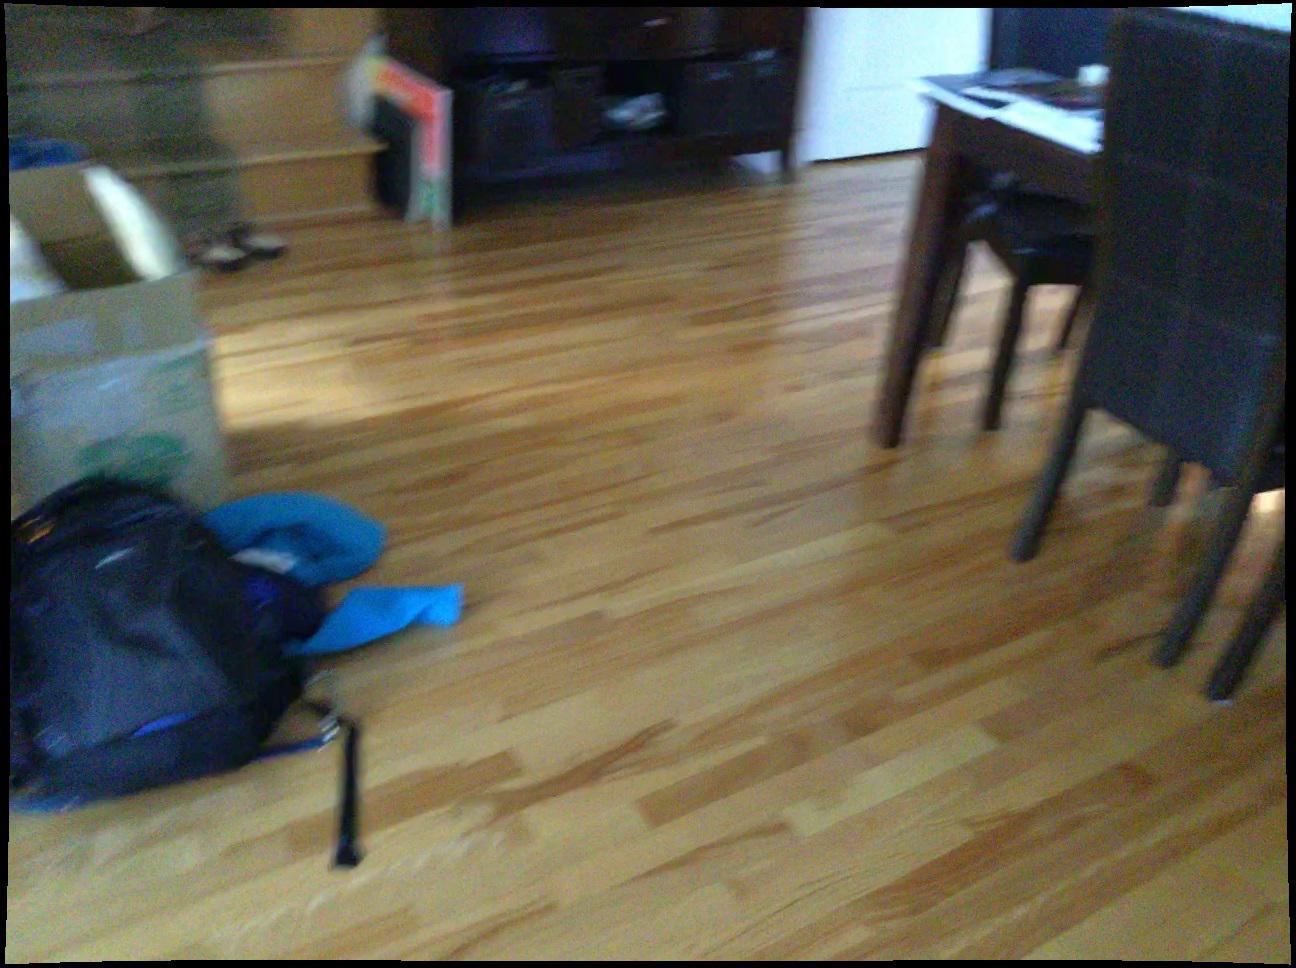
Question: In the image, there is the jacket. Pinpoint several points within the vacant space situated right of the jacket from the camera's perspective. Your final answer should be formatted as a list of tuples, i.e. [(x1, y1), ...], where each tuple contains the x and y coordinates of a point satisfying the conditions above. The coordinates should be between 0 and 1, indicating the normalized pixel locations of the points.
Answer: [(0.618, 0.687), (0.589, 0.650), (0.562, 0.616), (0.537, 0.584), (0.513, 0.554), (0.491, 0.525), (0.470, 0.498), (0.450, 0.473), (0.431, 0.449), (0.414, 0.427), (0.397, 0.406), (0.610, 0.748), (0.580, 0.707), (0.552, 0.668), (0.525, 0.632), (0.501, 0.599), (0.478, 0.567), (0.456, 0.538), (0.436, 0.510), (0.417, 0.485), (0.399, 0.460), (0.603, 0.817), (0.570, 0.771), (0.541, 0.727), (0.513, 0.687), (0.487, 0.650), (0.463, 0.615), (0.441, 0.583), (0.420, 0.552), (0.400, 0.523), (0.559, 0.844), (0.528, 0.795), (0.498, 0.749), (0.472, 0.708), (0.447, 0.668), (0.424, 0.632), (0.402, 0.598), (0.513, 0.873), (0.482, 0.820), (0.454, 0.773), (0.428, 0.728), (0.404, 0.688), (0.464, 0.903), (0.434, 0.848), (0.407, 0.798), (0.411, 0.936)]